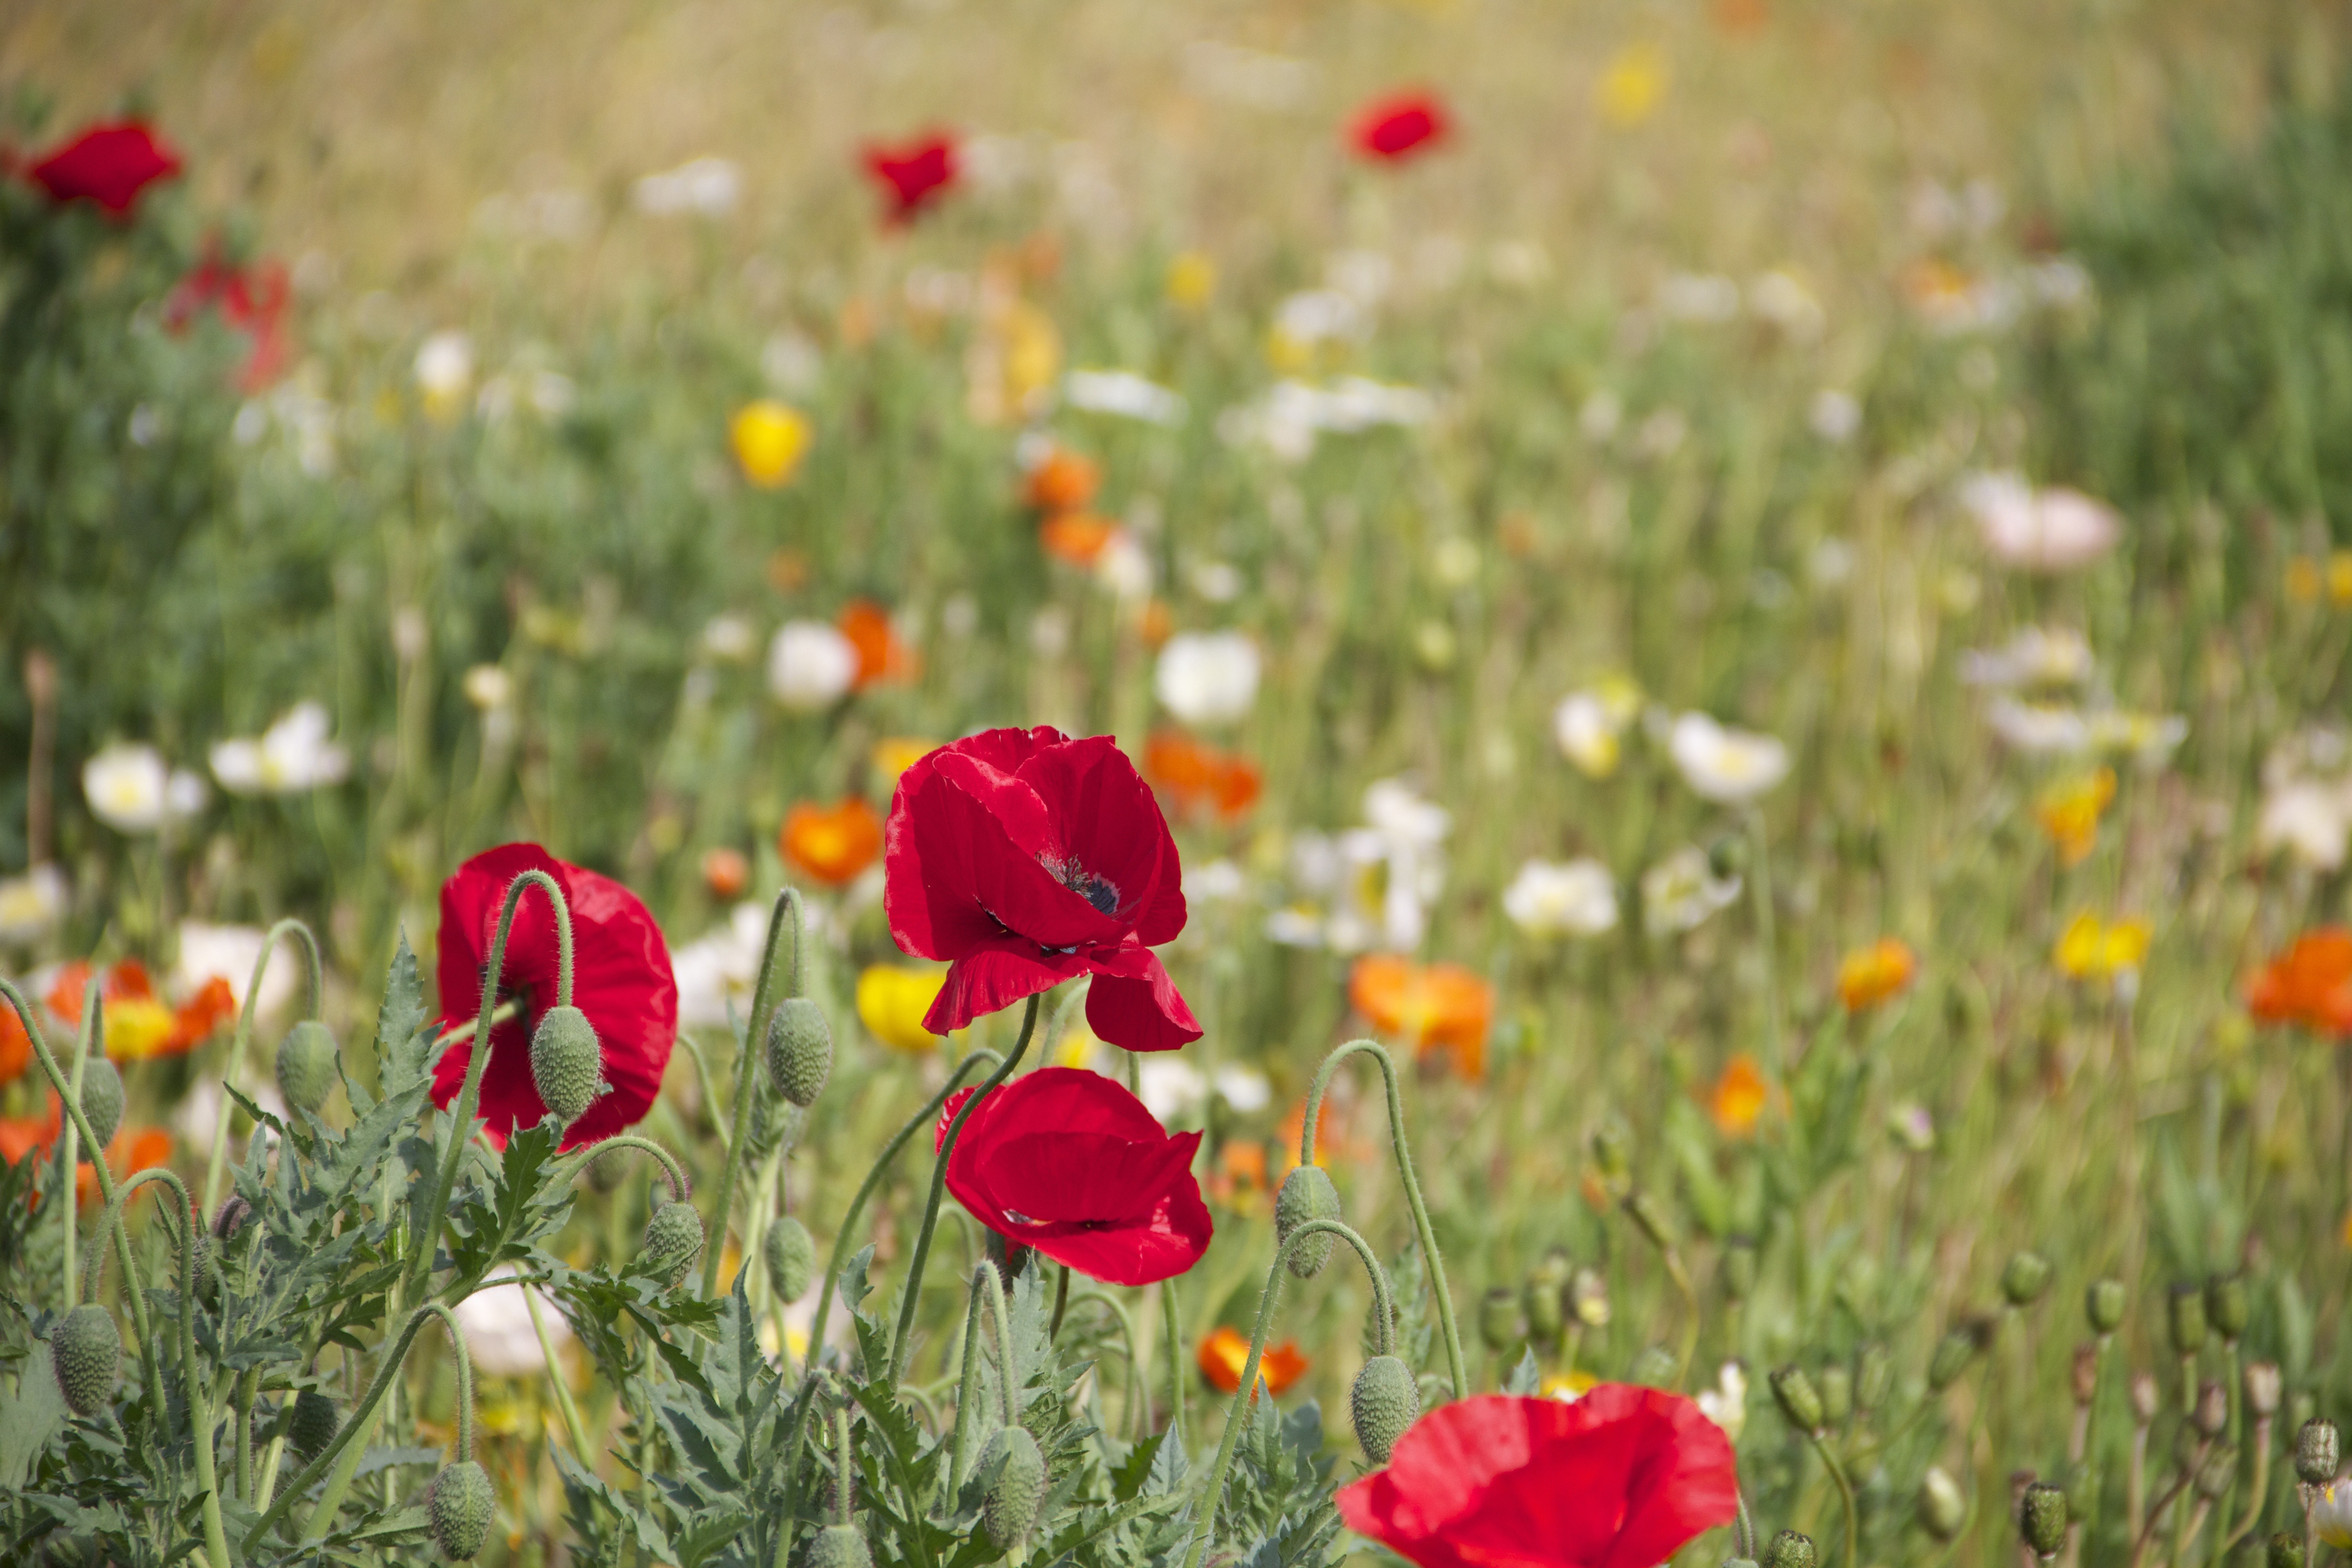
landscape, grass, blossom, plant, sky, field, meadow, prairie, stem, leaf, flower, petal, bloom, floral, environment, spring, herb, natural, botany, agriculture, garden, flora, botanical, plants, wildflower, flowers, flower bed, outdoors, vegetation, petals, wildflowers, poppy, horticulture, ecosystem, coquelicot, organic, flowering plant, commodity, eschscholzia californica, annual plant, grass family, plant stem, ecoregion, poppy family